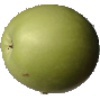
Label: apple_granny_smith